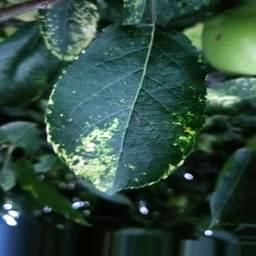
Label: Apple_Mosaic